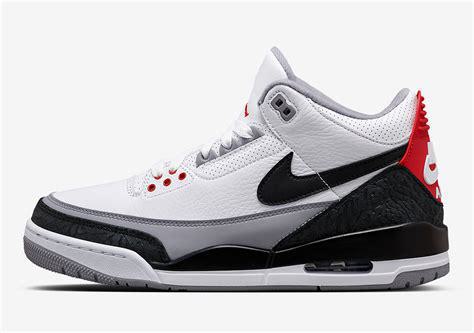
Brand: Jordan
Model: 3 Retro